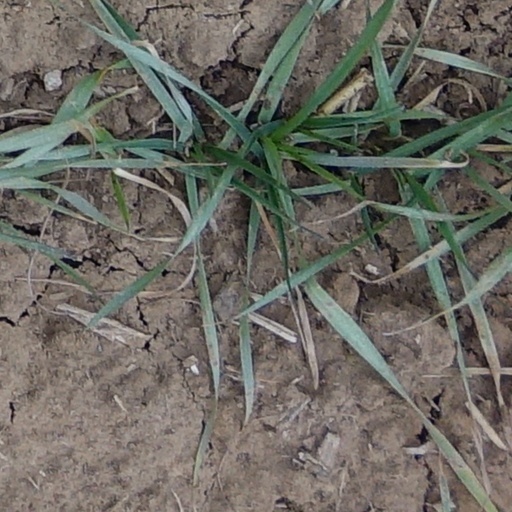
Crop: wheat